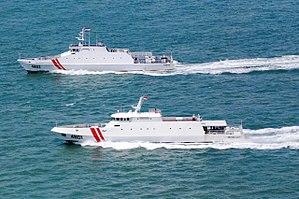
"L’Agence de la sécurité maritime de la République d'Indonésie, en indonésien Badan Keamanan Laut Republik Indonesia, dont l'acronyme est ""Bakamla"", est l'agence gouvernementale chargée de la surveillance des côtes et de la zone économique exclusive de l'Indonésie, le plus grand archipel du monde avec plus de 13 000 îles. Elle dépend désormais du président de la République. Anciennement Badan Koordinasi Keamanan Laut, son nom a été officiellement changé le 24 décembre 2014.